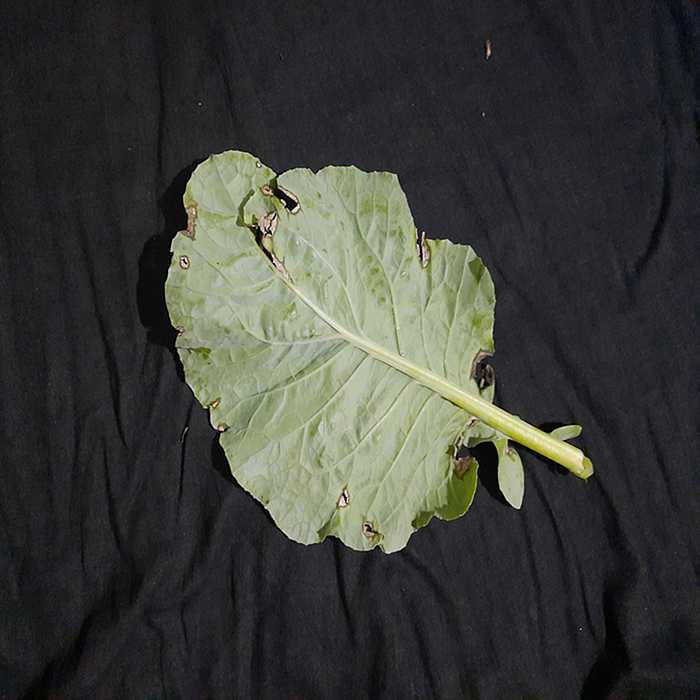
Plant: Cauliflower
Label: Downy mildew